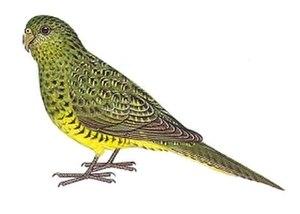
La Perruche nocturne est une petite espèce d'oiseaux de la famille des Psittacidae.
Pezoporus est un genre de psittacidés regroupant trois espèces présentes en Australie.
Ceci est une liste des oiseaux endémiques ou quasi-endémiques d'Australie.